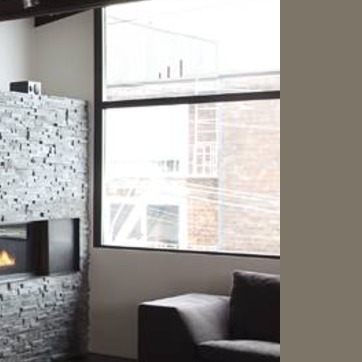
Material: glass